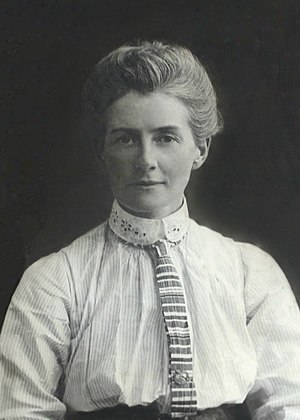
Edith Cavell
Edith Louisa Cavell var en engelsk sygeplejerske, der især er kendt for sit virke under 1. verdenskrig. Trods sin engelske afstamning arbejdede hun på et Røde Kors-hospital i Bruxelles, mens dette var besat af Tyskland, og hun behandlede både britiske og tyske soldater.